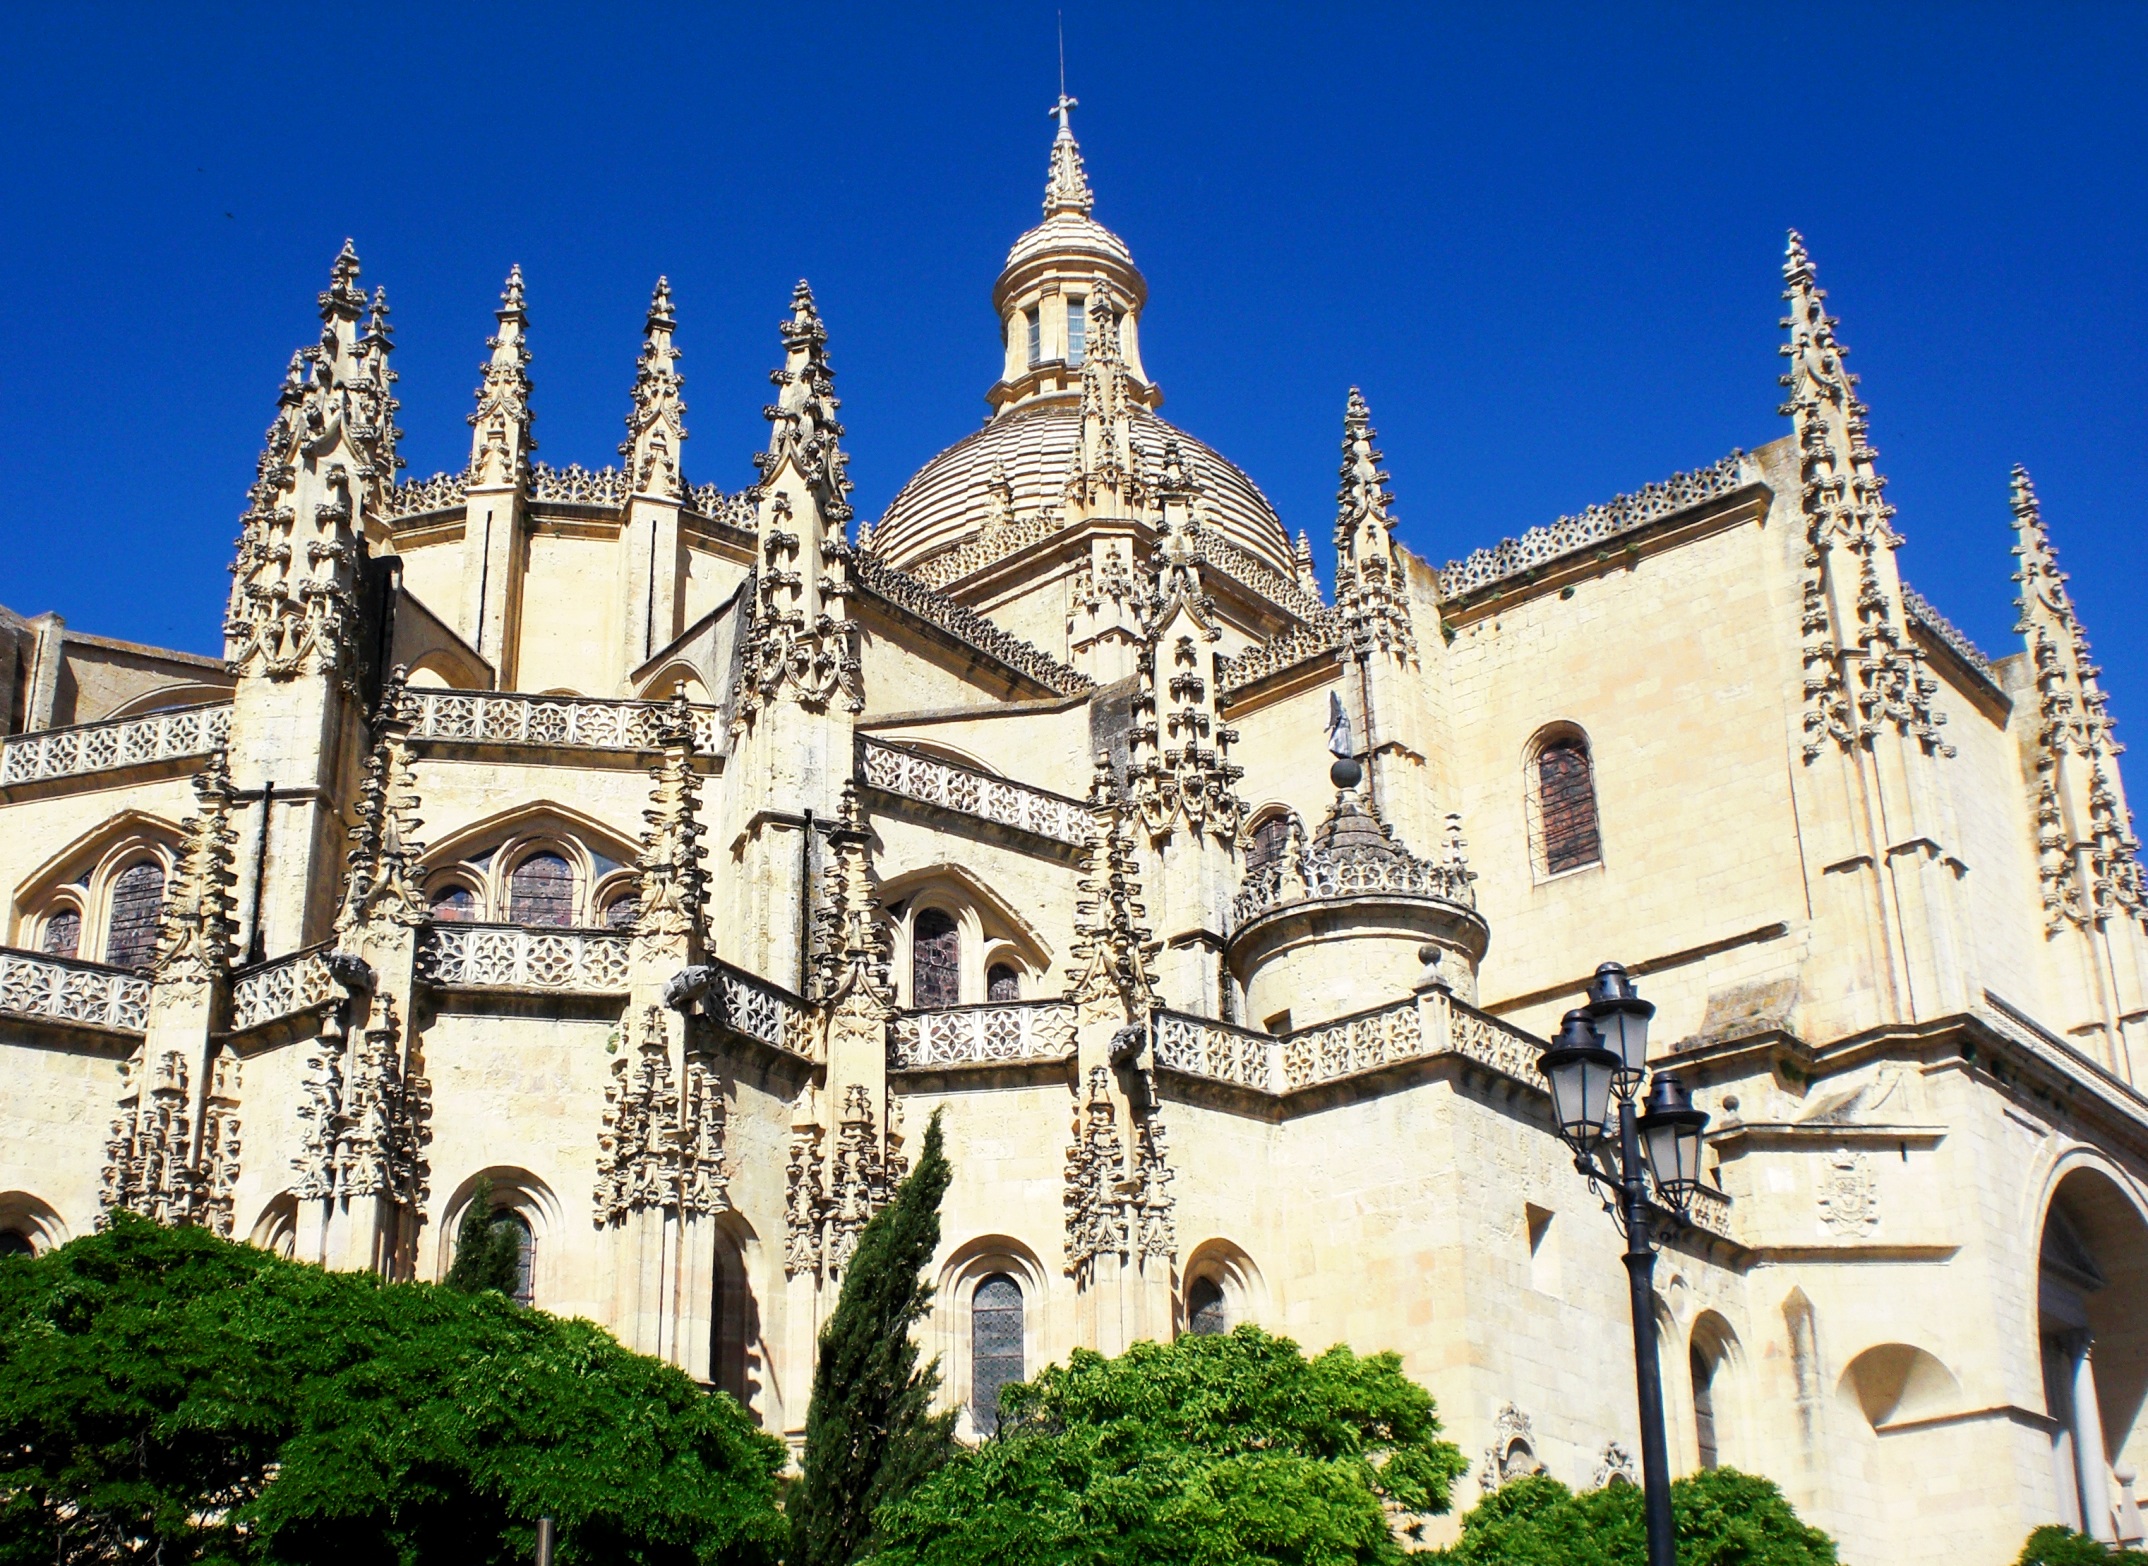
architecture, perspective, building, palace, tower, landmark, facade, church, cathedral, place of worship, medieval architecture, spain, monastery, synagogue, gothic architecture, tours, historic site, byzantine architecture